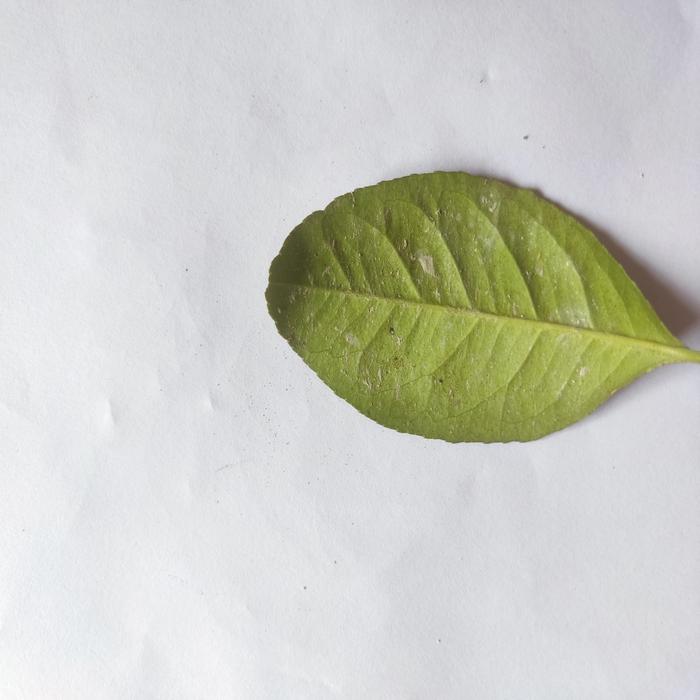
Crop: Lemon
Leaf condition: Sooty_Mold